Antoine Bonifaci

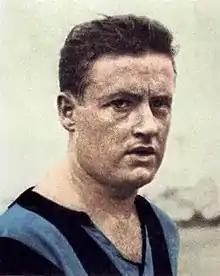
Bonifaci with Inter Milan in 1955

Antoine Bonifaci (4 September 1931 – 29 December 2021) was a French professional footballer who played in France with Nice and Stade Français, and in Italy with Inter Milan, Bologna, Torino and Vicenza. He played for the France national team from 1951 to 1953.